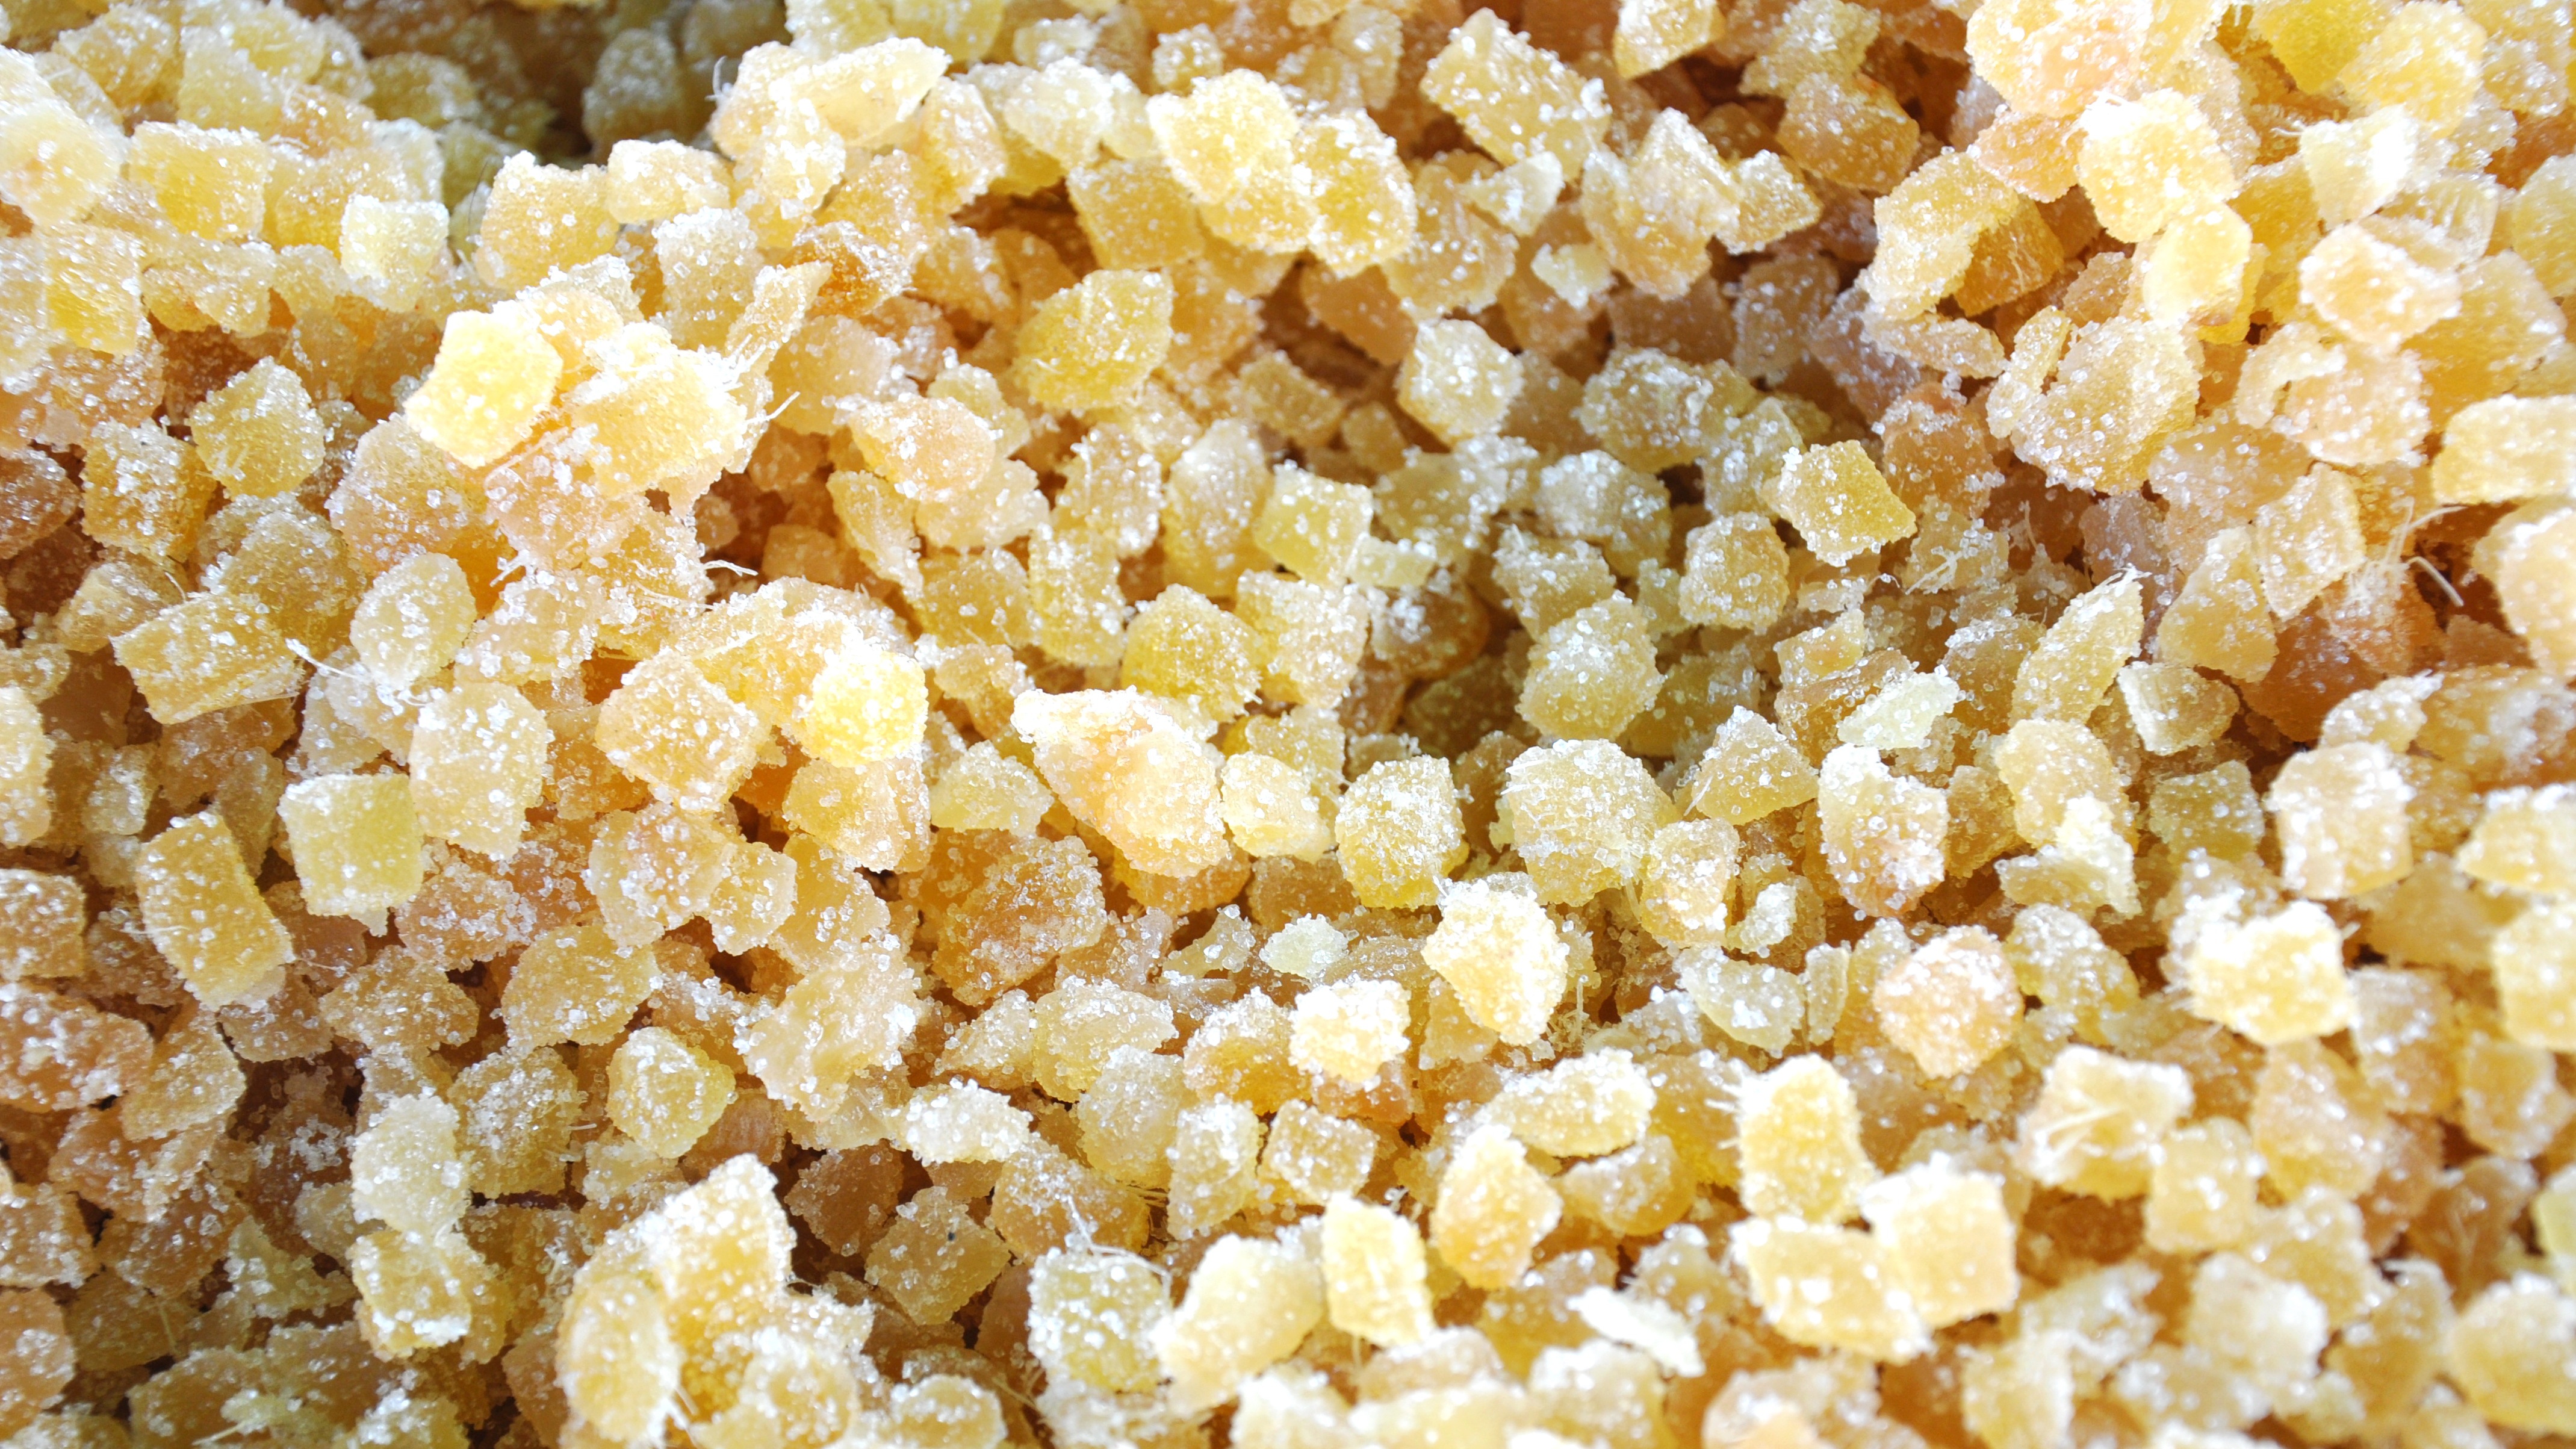
dish, meal, food, produce, breakfast, cuisine, pineapple, cereal, grass family, snack food, kettle corn, candied fruit jelly